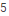
Number: 5